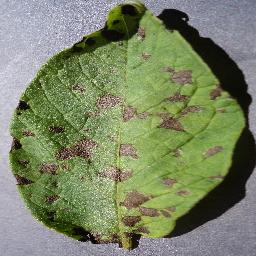
Etiqueta: Tizon_Temprano